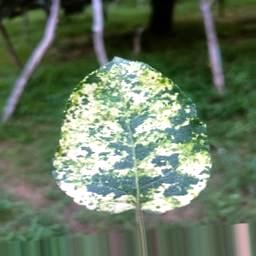
Label: Apple_Mosaic